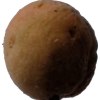
Label: peach